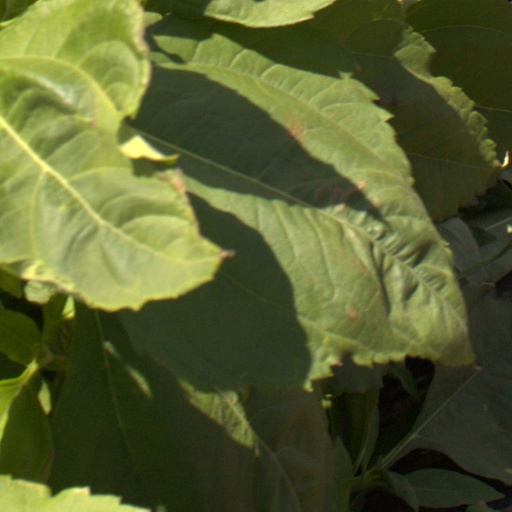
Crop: Jerusalem artichoke